SMS Hessen

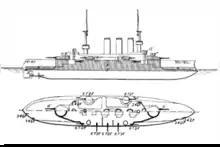
Plan and profile drawing of the class

With the passage of the Second Naval Law under the direction of ("VAdm"—Vice Admiral) Alfred von Tirpitz in 1900, funding was allocated for a new class of battleships, to succeed the ships authorized under the 1898 Naval Law. By this time, Krupp, the supplier of naval artillery to the (Imperial Navy) had developed quick-firing, guns; the largest guns that had previously incorporated the technology were the guns mounted on the s. The Design Department of the (Imperial Navy Office) adopted these guns for the new battleships, along with an increase from to for the secondary battery, owing to the increased threat from torpedo boats as torpedoes became more effective.